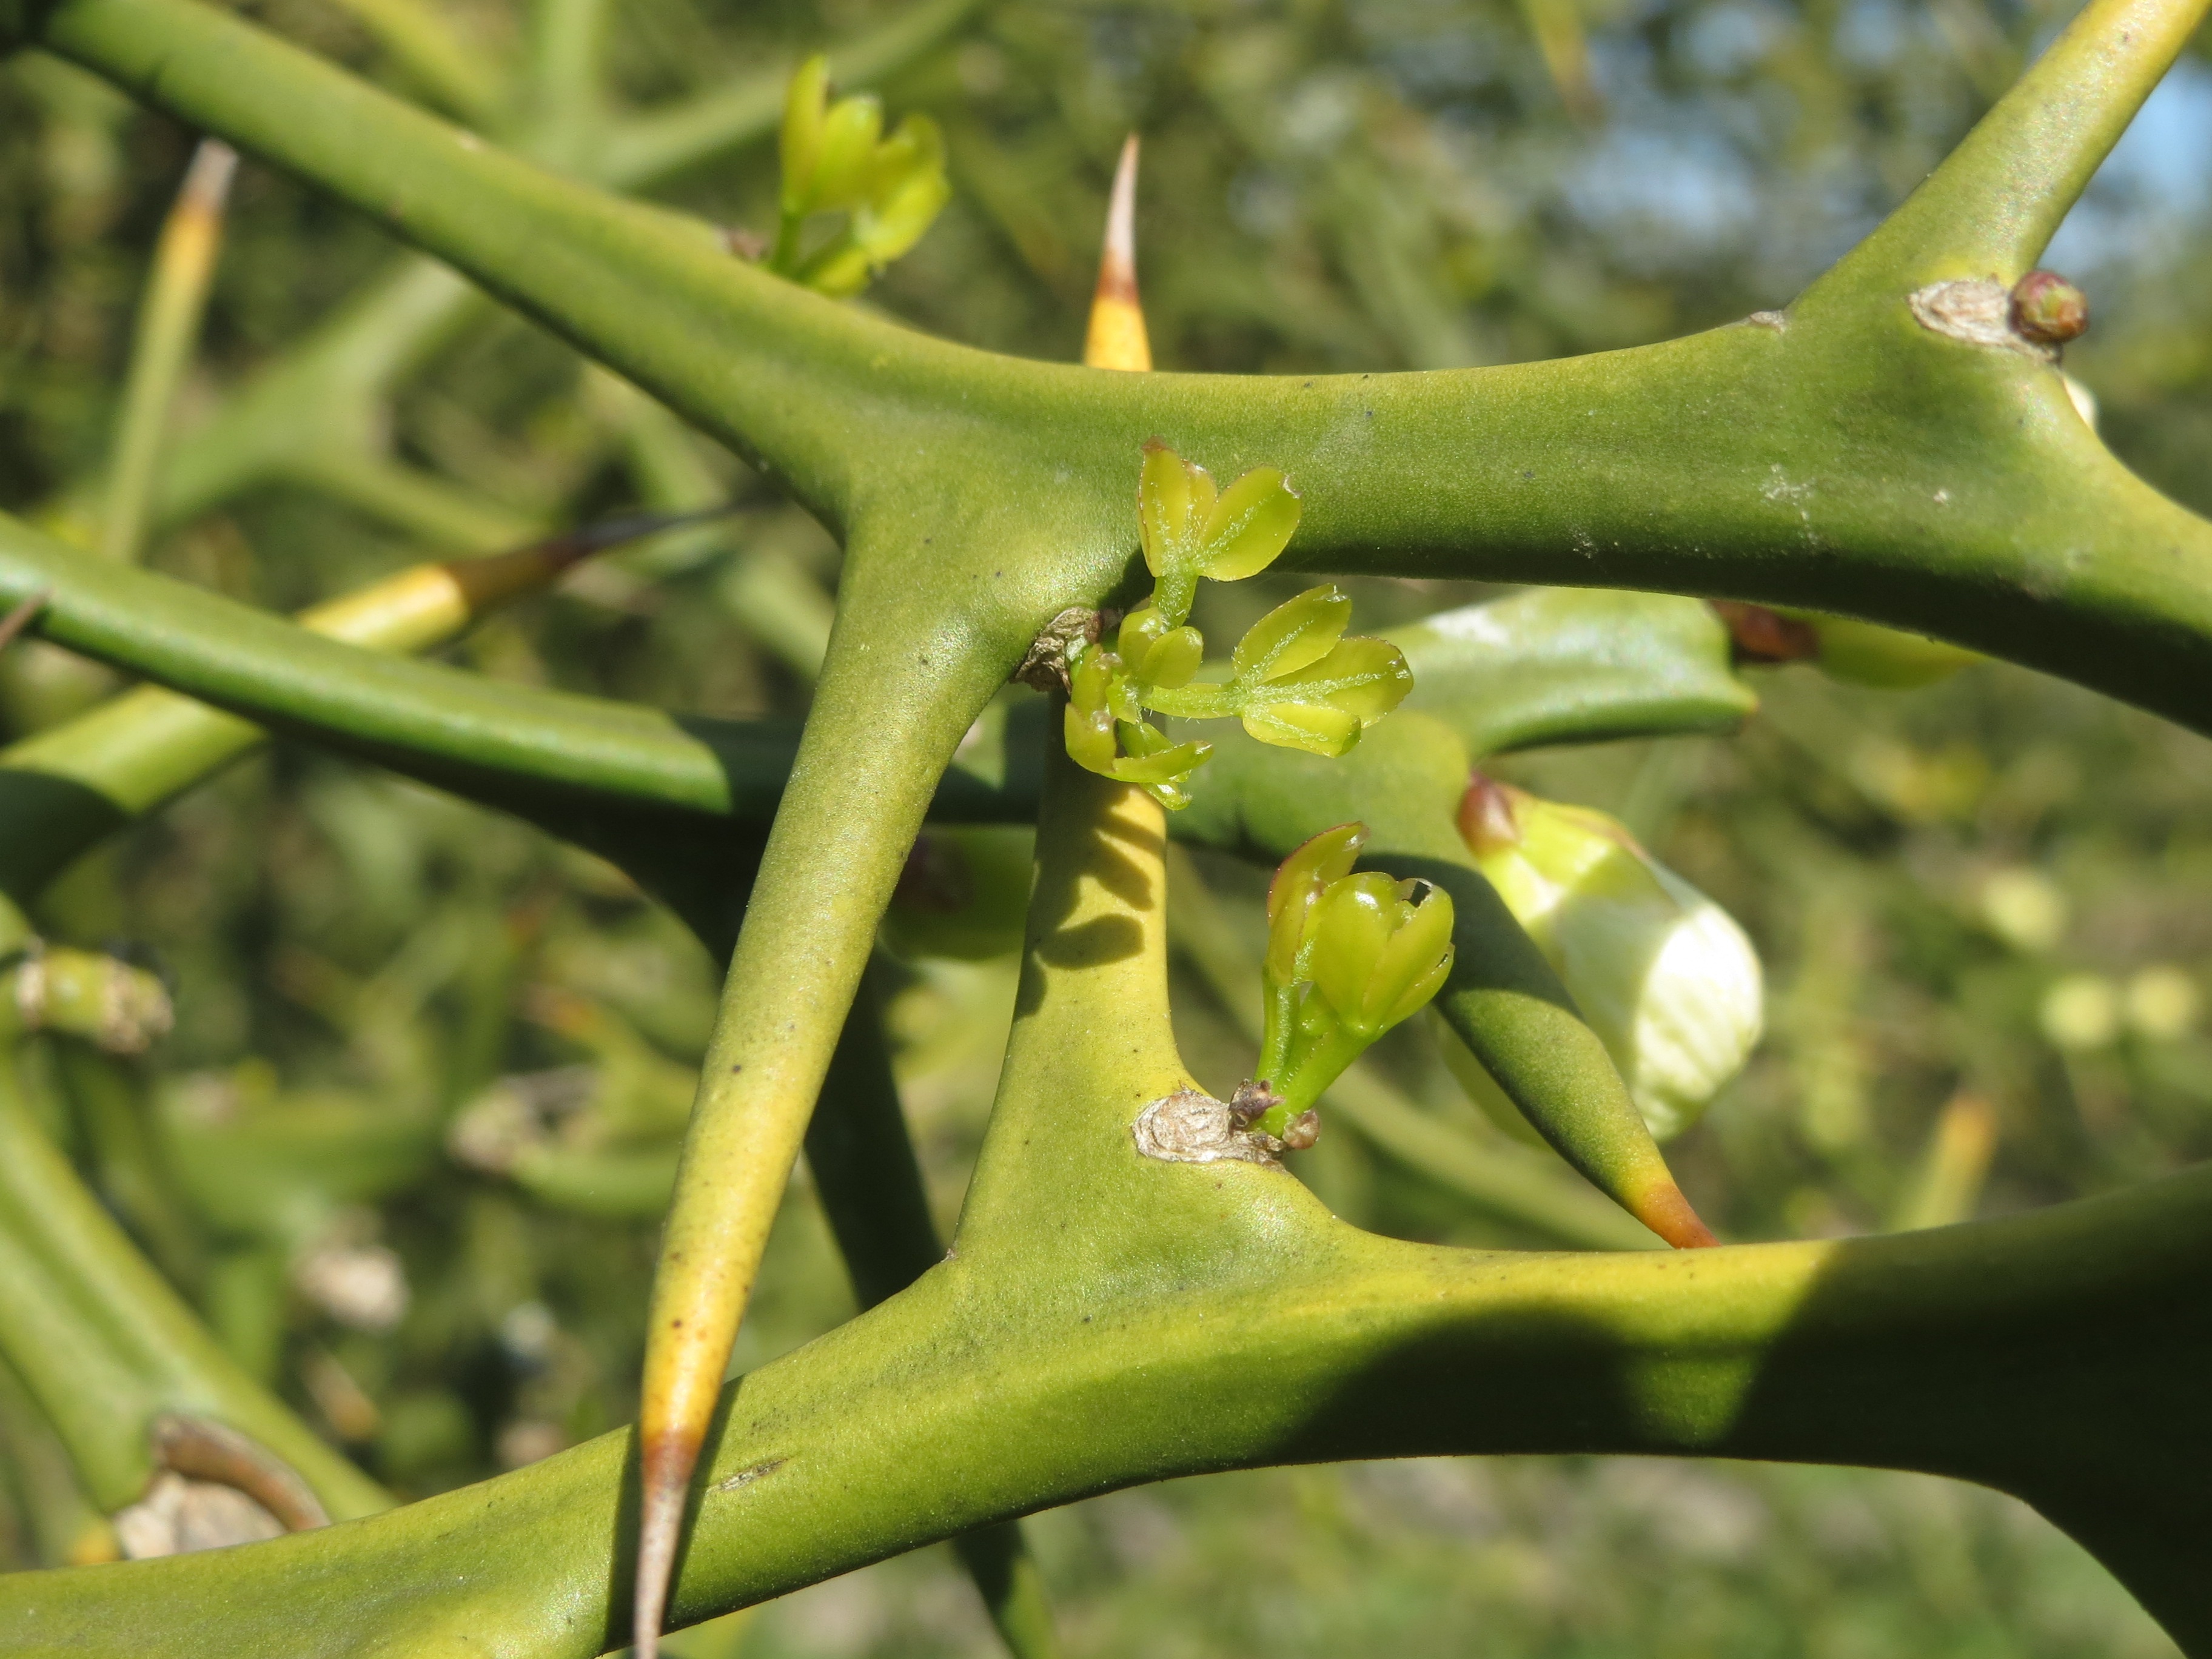
branch, plant, leaf, flower, food, green, produce, vegetable, crop, botany, flora, fauna, wildflower, shrub, spikes, thorns, species, macro photography, flowering plant, trifoliate orange, poncirus trifoliata, plant stem, land plant